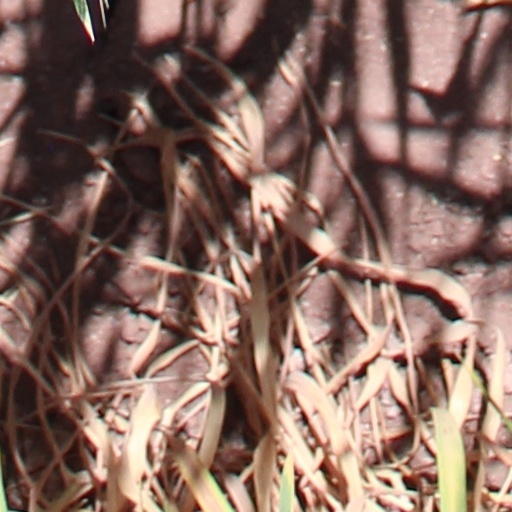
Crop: wheat